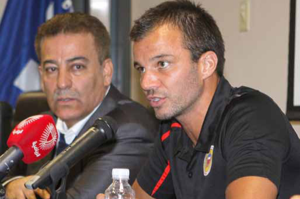
L'équipe de Nouvelle-Zélande de football est constituée par une sélection des meilleurs joueurs néo-zélandais sous l'égide de la Fédération de Nouvelle-Zélande de football. Surnommée les « All Whites » ou les « Kiwis », elle représente le pays lors des compétitions continentales et internationales.